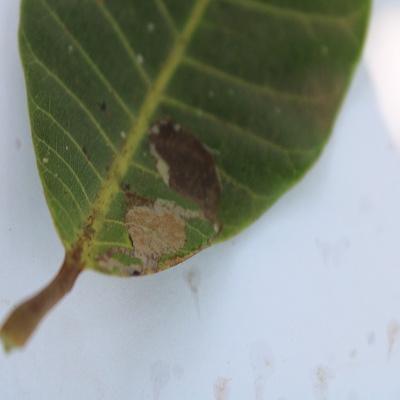
Crop: Cashew
Condition: leaf miner